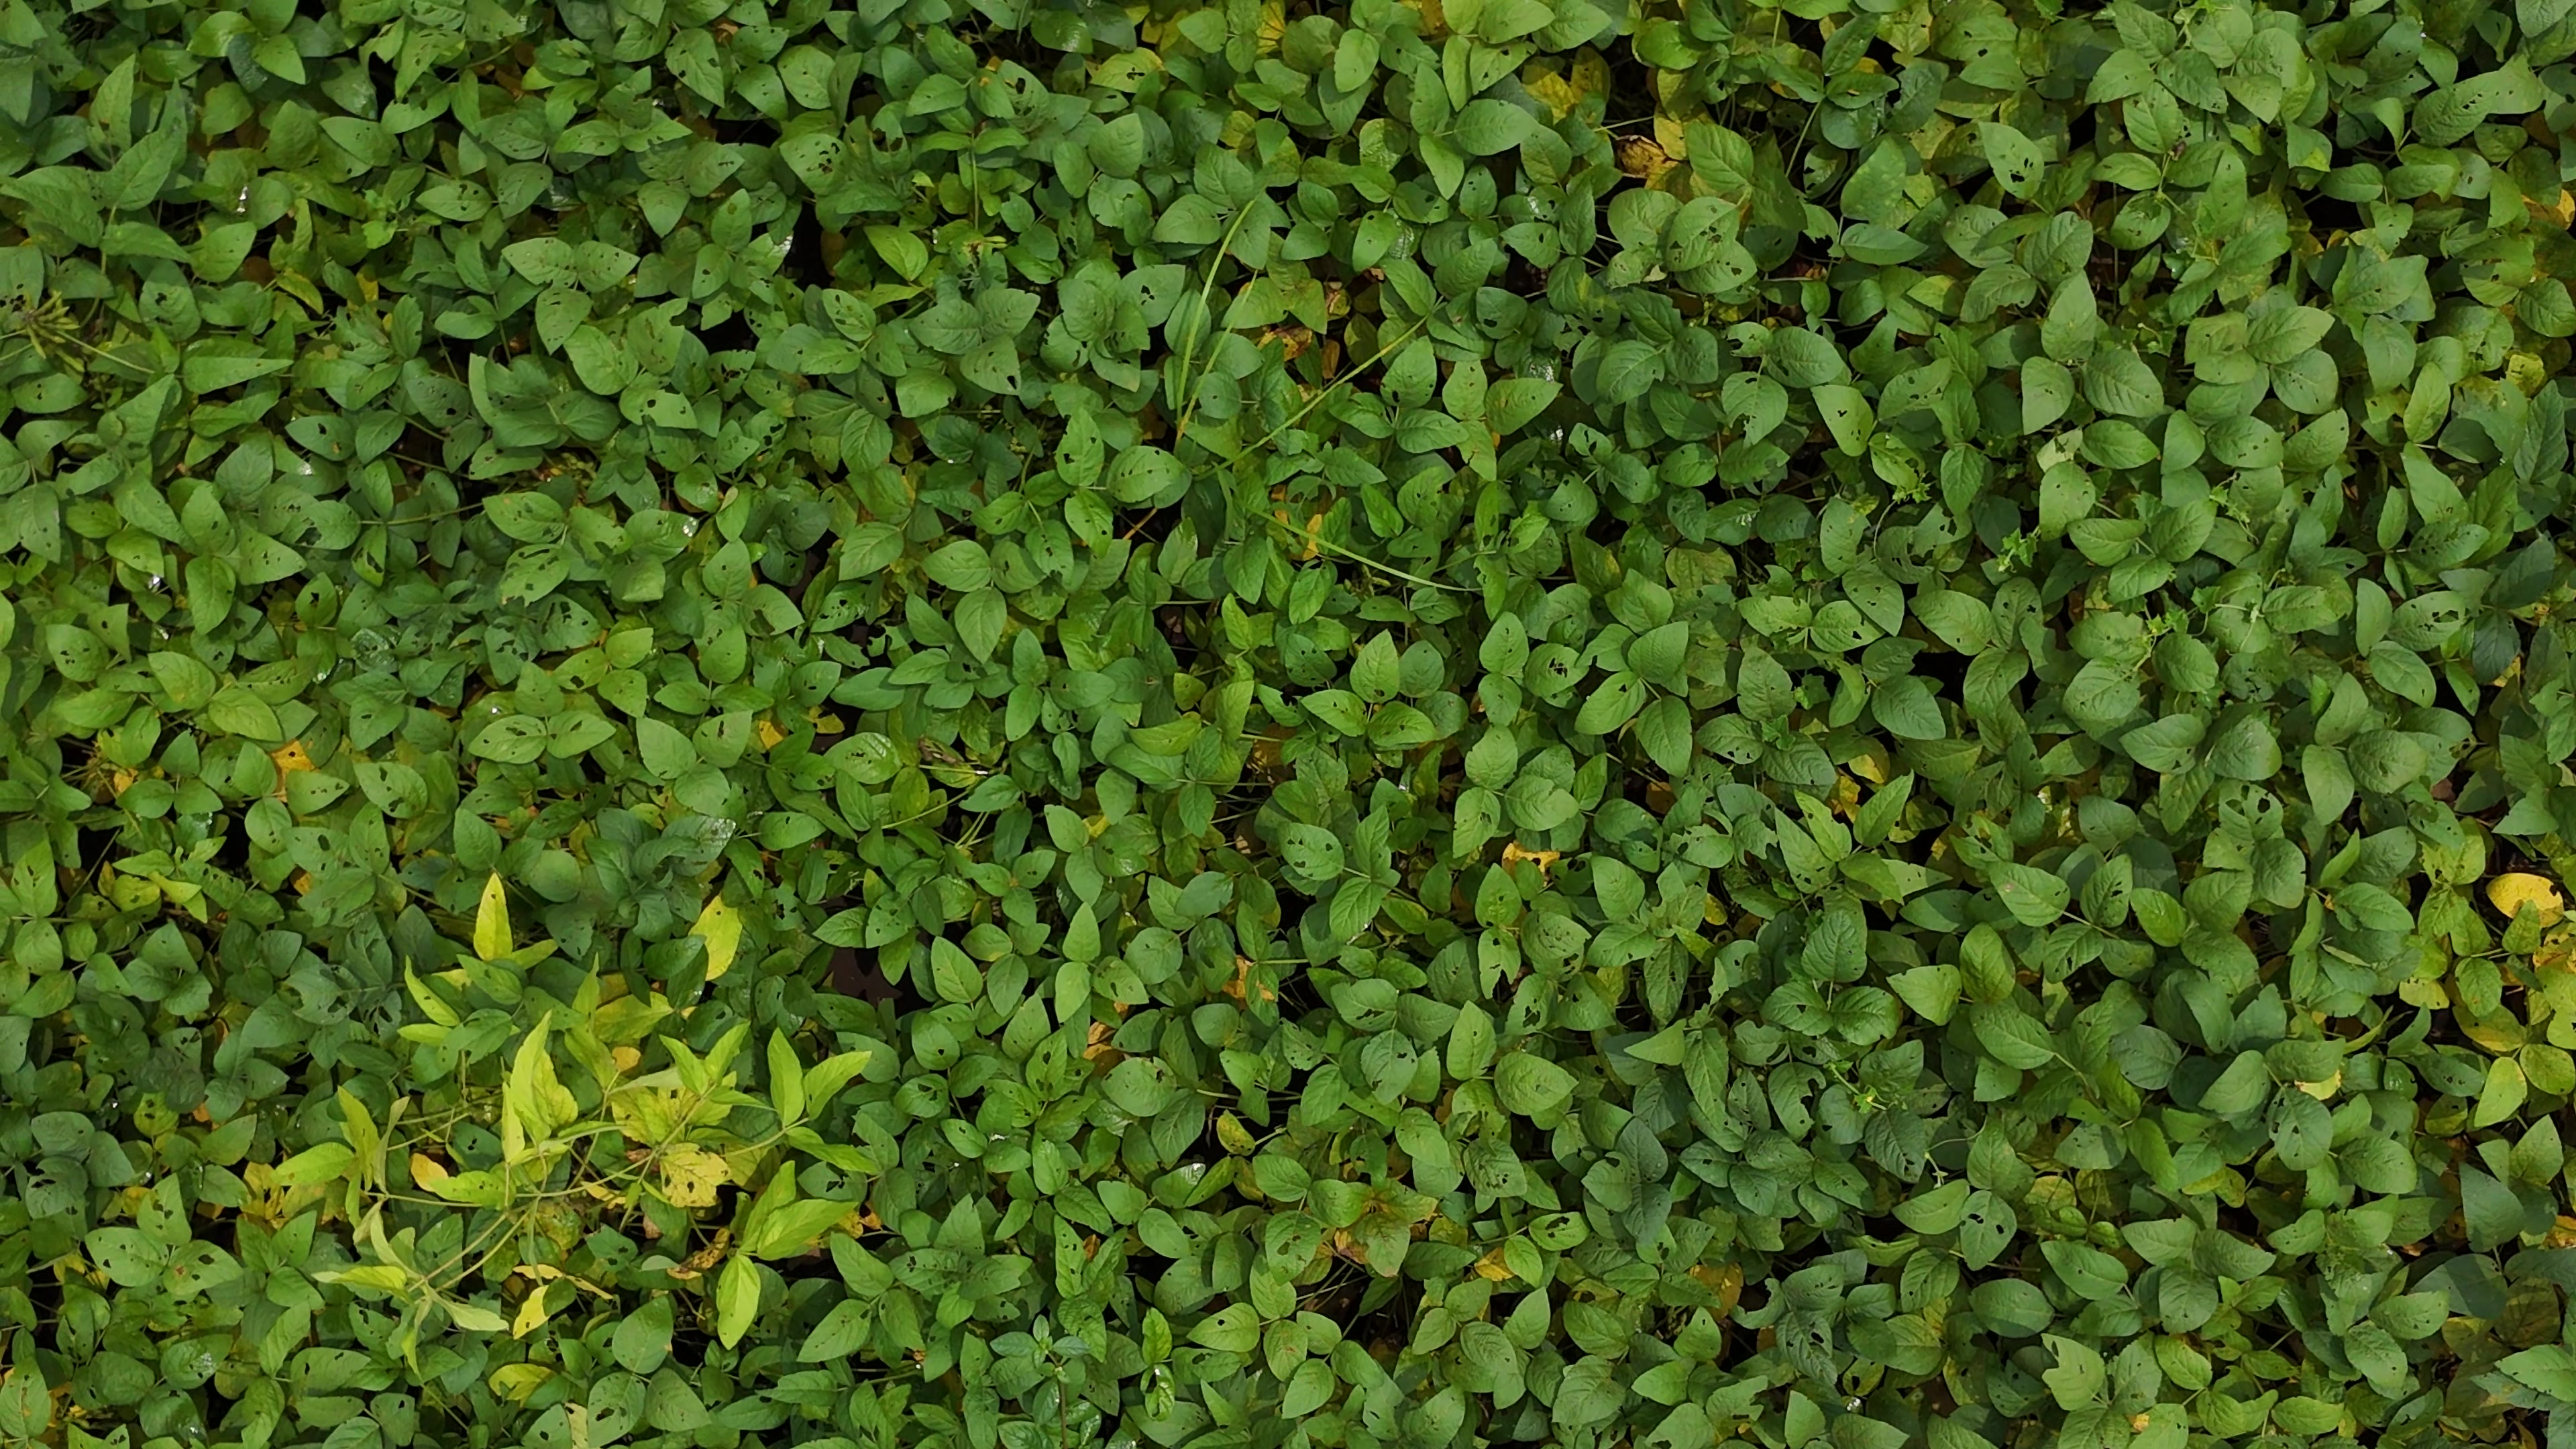
Label: Mosaic